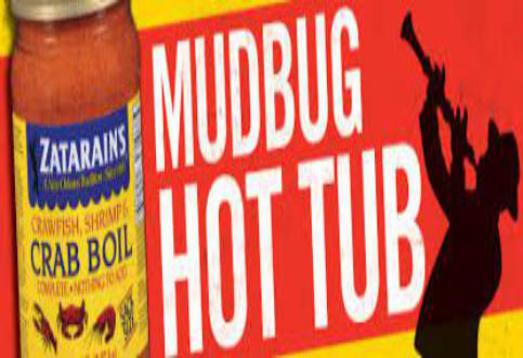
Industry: Food